Lewis District, Mason County, West Virginia

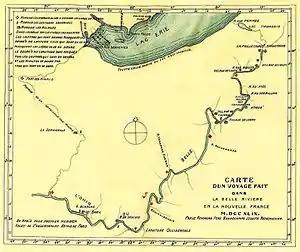
Map of Céloron's expedition in 1749; the site of Point Pleasant is marked by a red diamond above the mouth of the Kanawha, here called "R. Chinondaichio".

Although there is abundant evidence of Indian presence in the lands that would become Mason County prior to the arrival of Europeans, including by various groups of Mound Builders, by the mid-eighteenth century the area was largely uninhabited. This was likely due to pressure from the Iroquois Confederacy, which pushed most of the aboriginal inhabitants west of the Ohio. A notable exception in Mason County was a Shawnee town near the mouth of the Great Kanawha, which still existed in colonial times, and was known to the colonists as "Oldtown". An important Indian road, the Buffalo or Kanawha Trail, followed the north bank of the Kanawha through present-day Lewis District.